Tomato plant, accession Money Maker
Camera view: horizontal (90 deg, fisheye); turntable rotation: 270 degrees
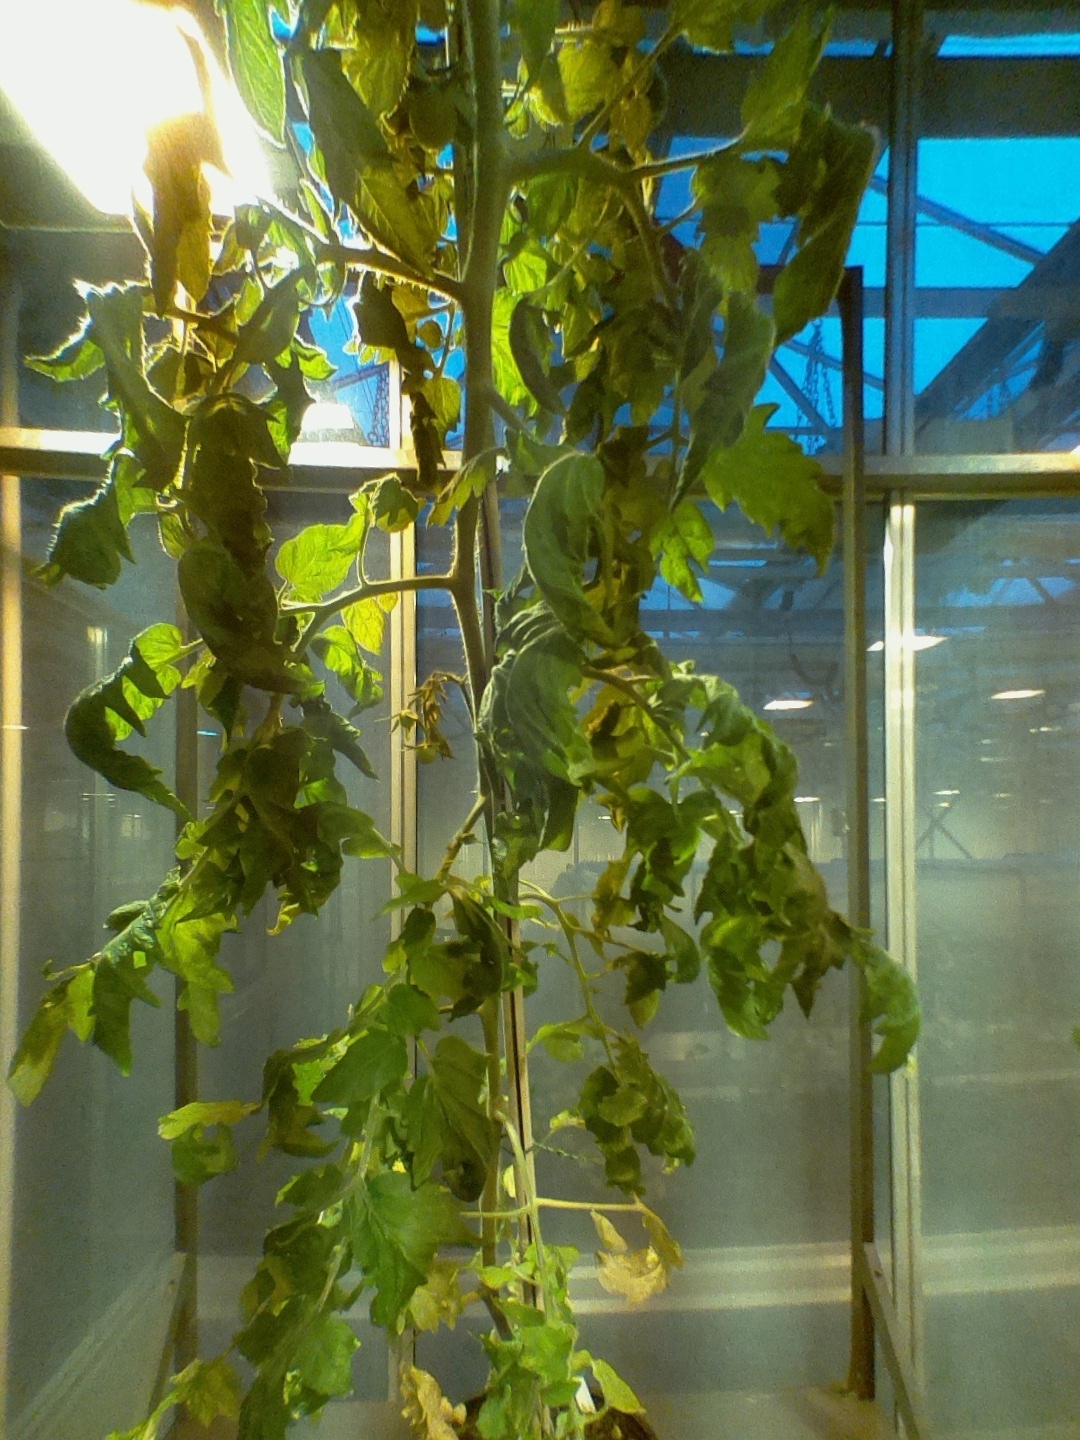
BBCH growth stage 71: 10%-20% of final fruit size